Charles Justin Bailey

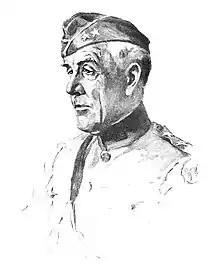
An illustration of Bailey as a World War I commander of the 81st Division Infantry Division

Bailey was born in Tamaqua, Pennsylvania, on June 21, 1859. He attended the United States Military Academy (USMA) at West Point, New York, from where he graduated, eighth in a class of 52, in June 1880. Among his fellow classmates there at the academy were several men who would, like Bailey himself, eventually attain the rank of brigadier general or higher in their military careers, such as George W. Goethals, William C. Rafferty, John L. Chamberlain, Frederick S. Strong, James B. Aleshire, James B. Erwin, William S. Scott, George Bell Jr., and Henry G. Sharpe.